Texas City, Texas

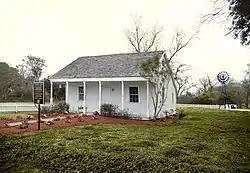
The Settlement Historic District

Three duck hunters in 1891 noted that a location along Galveston Bay, known locally as Shoal Point, had the potential to become a major port. Shoal Point had existed since the 1830s, when veterans of the Texas Revolution (1835–1836) were awarded land for their services. The name was applied to the community when a post office opened in 1878. The duck hunters were three brothers from Duluth, Minnesota, named Benjamin, Henry, and Jacob Myers. After they returned to Duluth, they formed the Myers Brothers syndicate, convinced other investors to put up money to buy of Galveston Bay frontage, including Shoal Point. They renamed the area Texas City.